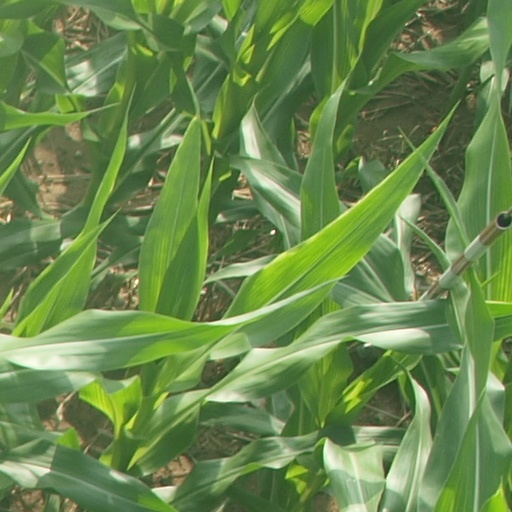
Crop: maize; corn